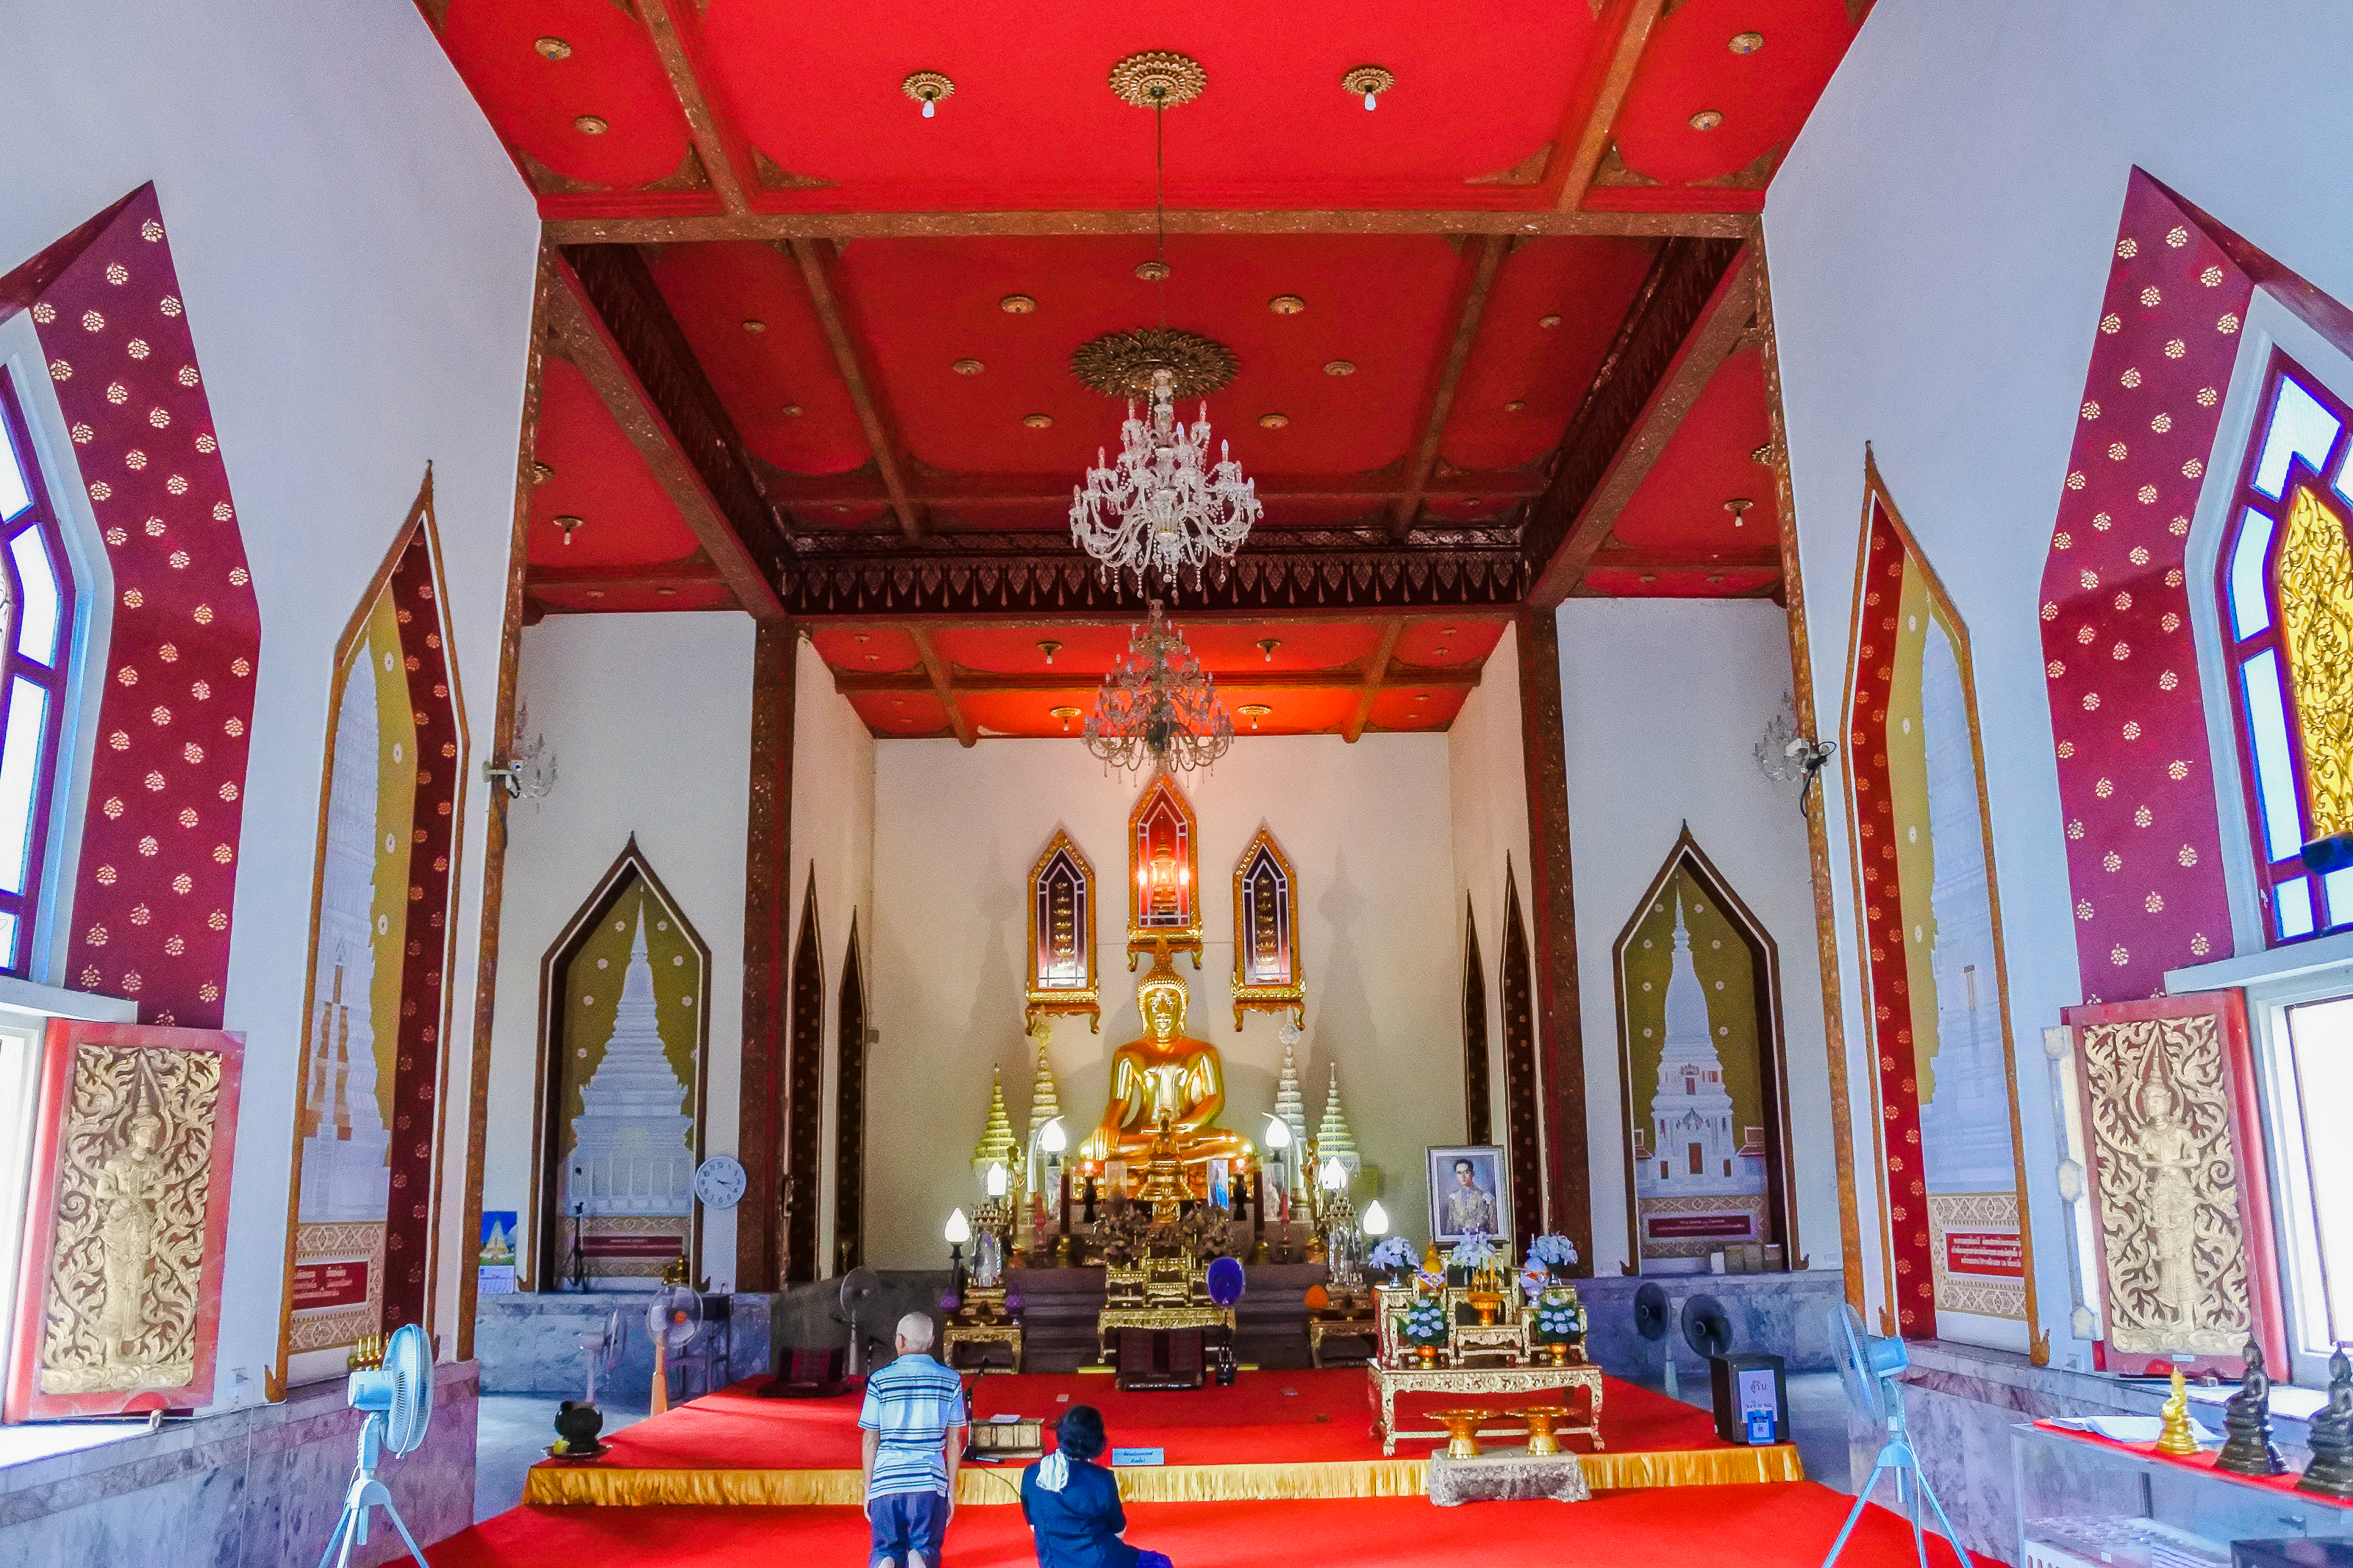
pond, art, texture, hall, historical, lotus, thai, water, religion, attraction, library, pavilion, wooden, thailand, temple, style, landmark, travel, decoration, architecture, place of worship, shrine, wat, building, worship, hindu temple, ceremony